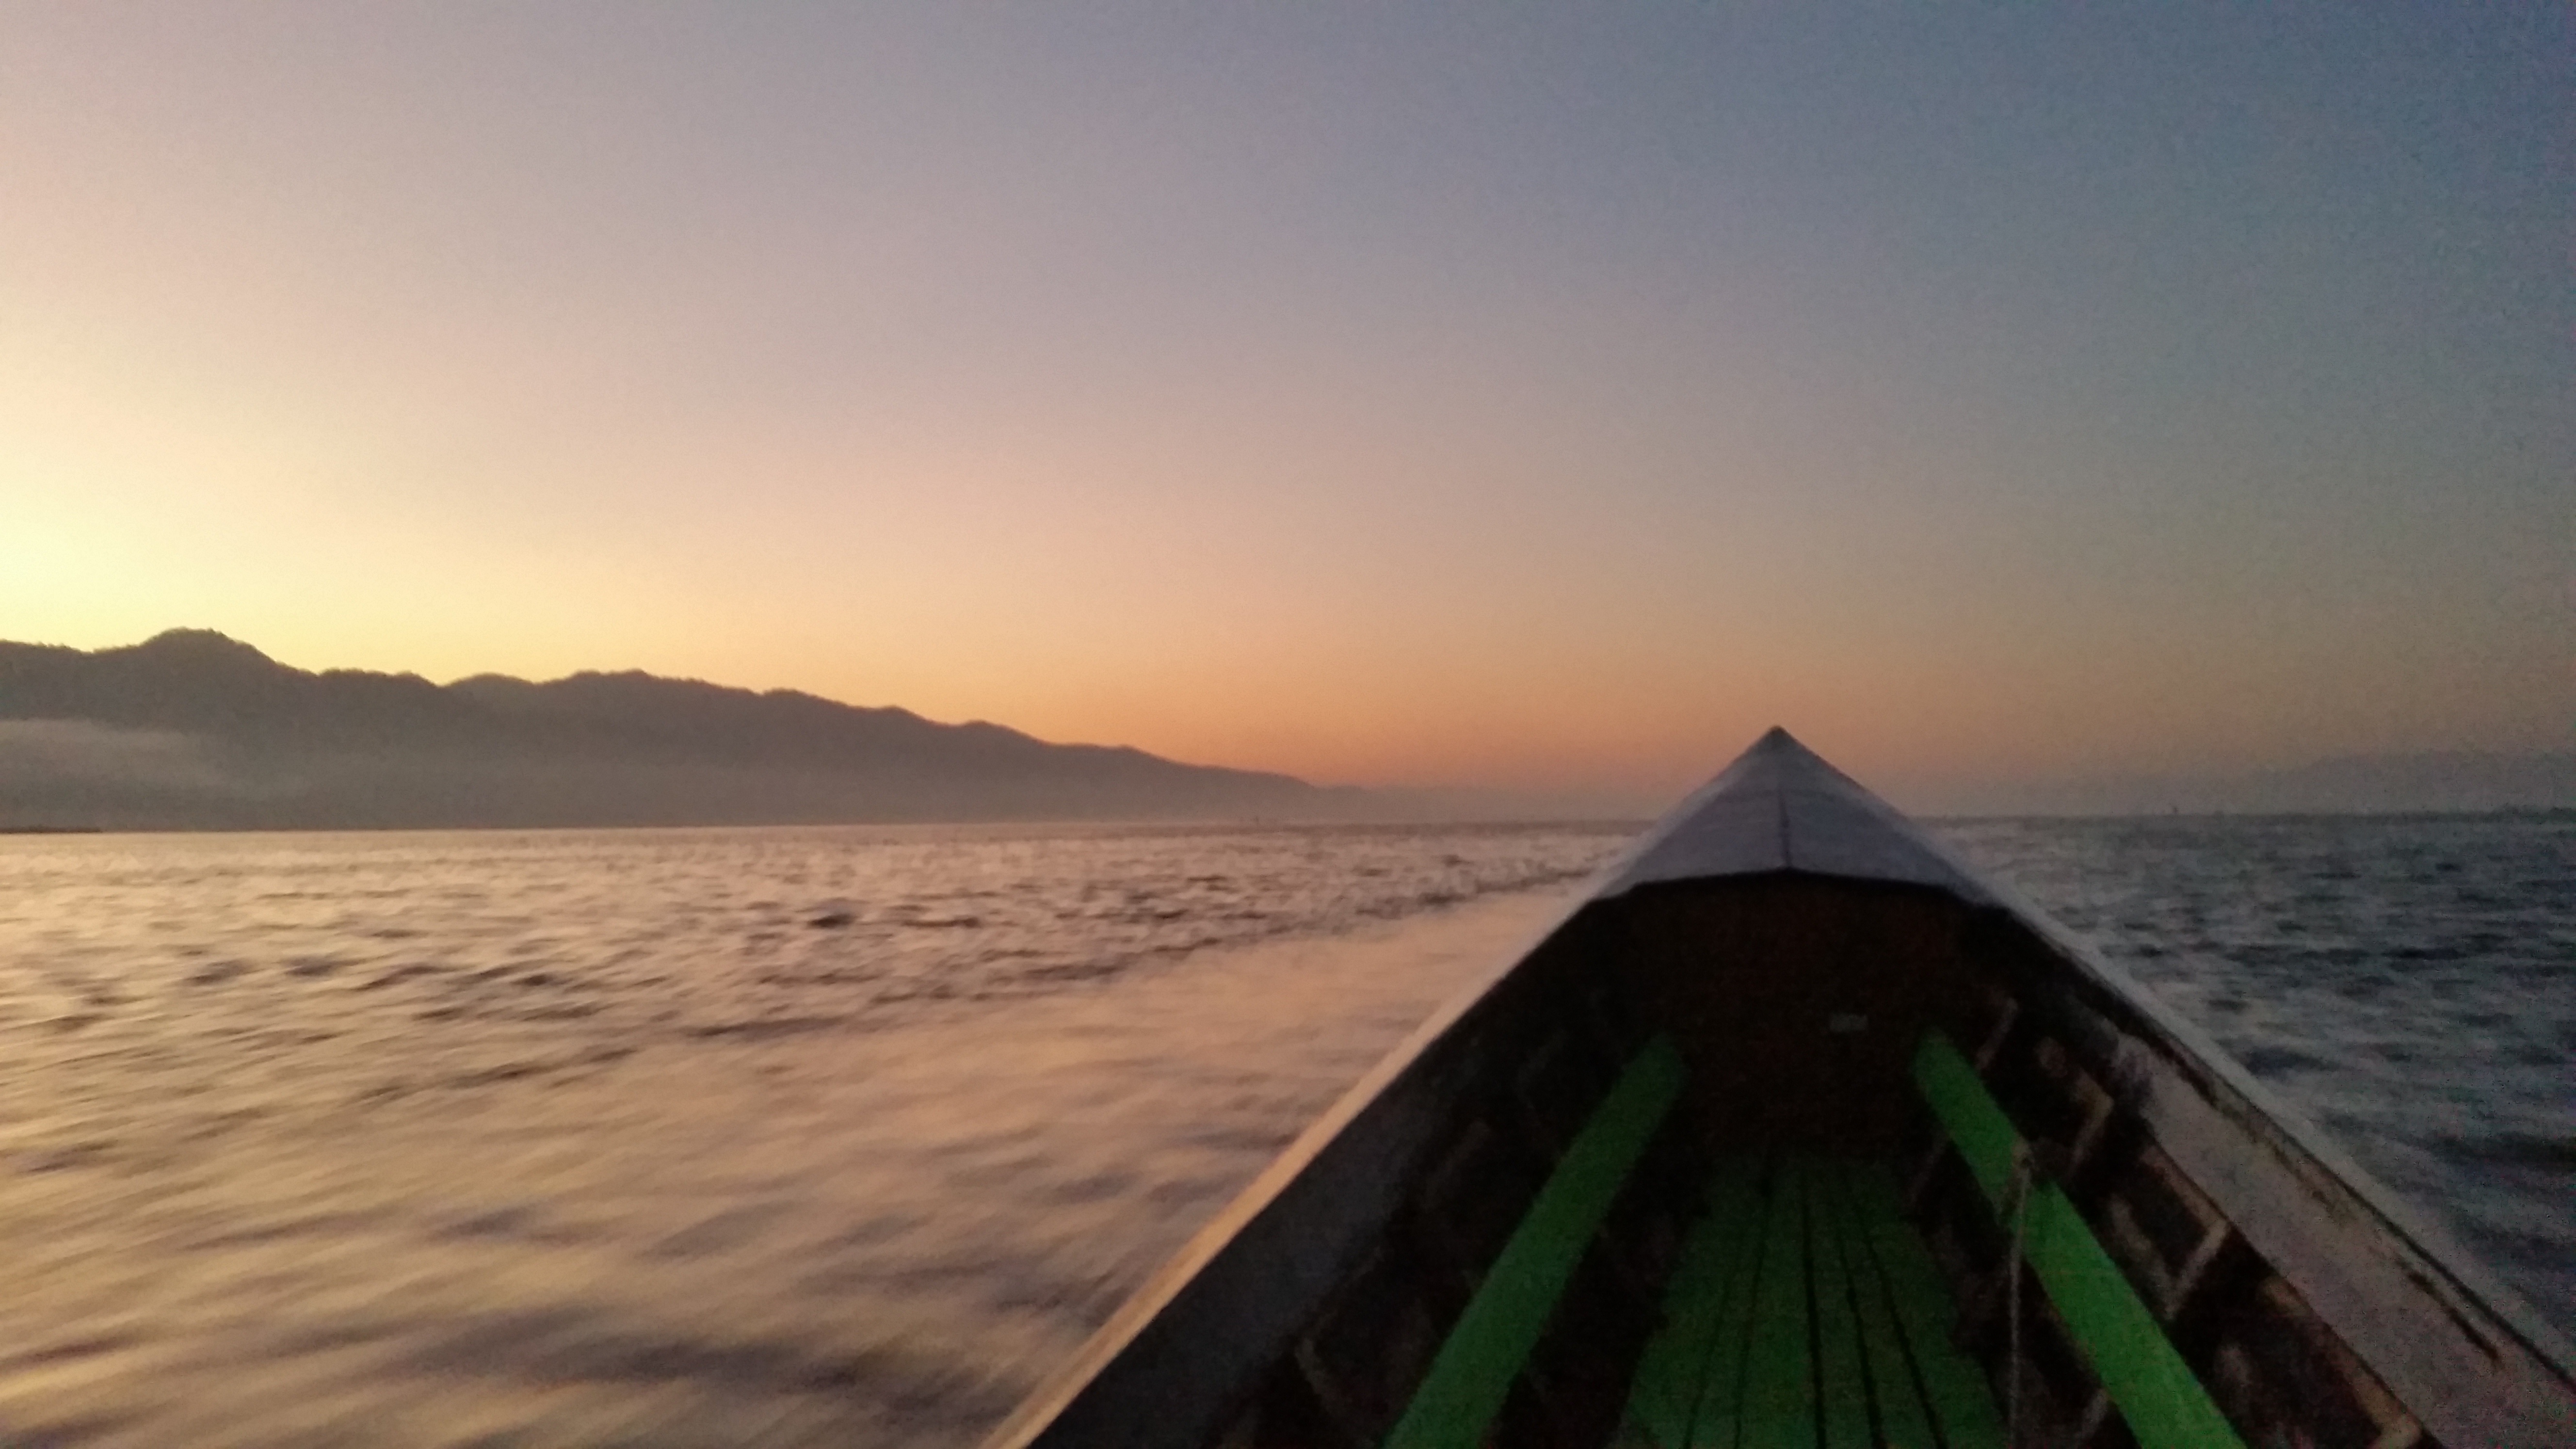
beach, sea, coast, ocean, horizon, sunrise, sunset, boat, morning, shore, wave, dawn, dusk, vehicle, bay, cape